Sarah

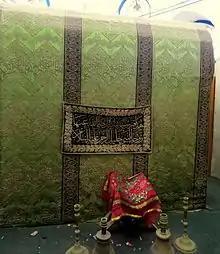
Mausoleum of Sarah, Abraham's wife in the Mosque of Abraham

The Quran likewise repeats the biblical story that Sarah laughed when she received a divine message confirming her pregnancy, although in the Quran this message is heralded by angels and not by God himself: